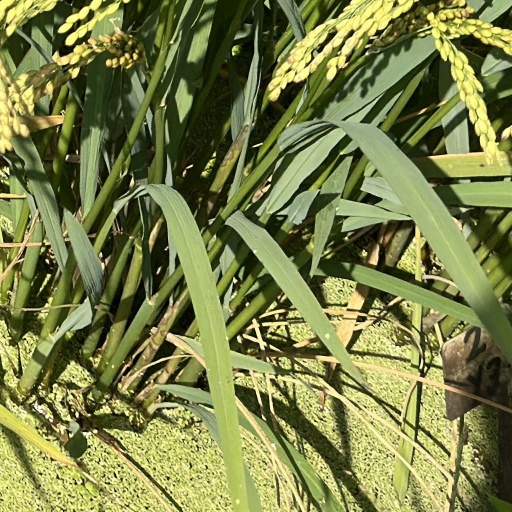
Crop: rice